Transit Center at Manas

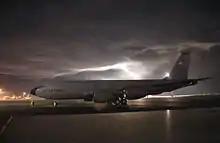
A KC-135 Stratotanker sits on the flightline at Manas Air Base.

The installation was initially named after New York Fire Department Chief Peter J. Ganci, Jr., who was killed in the September 11 attacks. The all-ranks club/recreation center on base was known as "Pete's Place" in his honor.